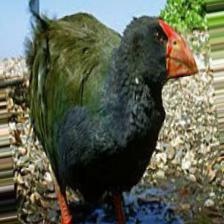
Species: TAKAHE
Scientific name: PORPHYRIO HOCHSTETTERI
ImageNet parent category: european_gallinule